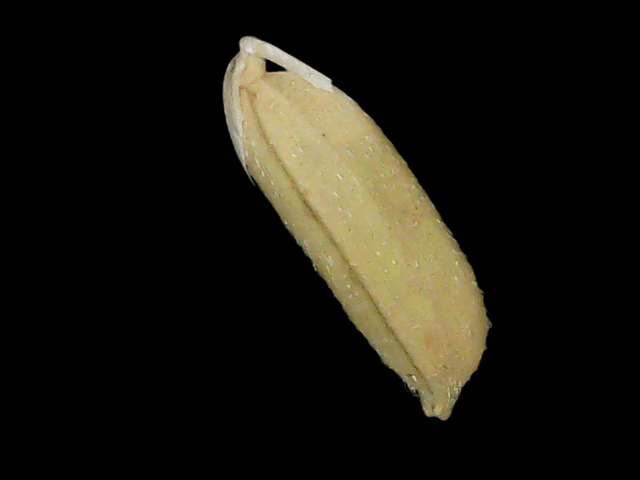
Rice variety: Br23